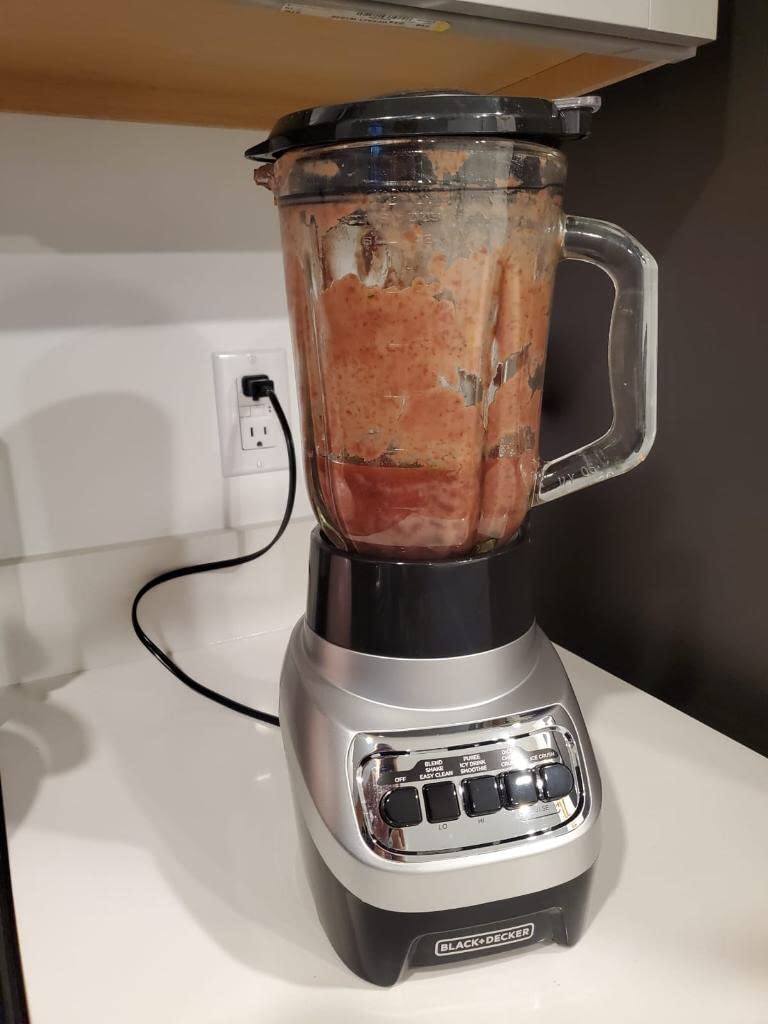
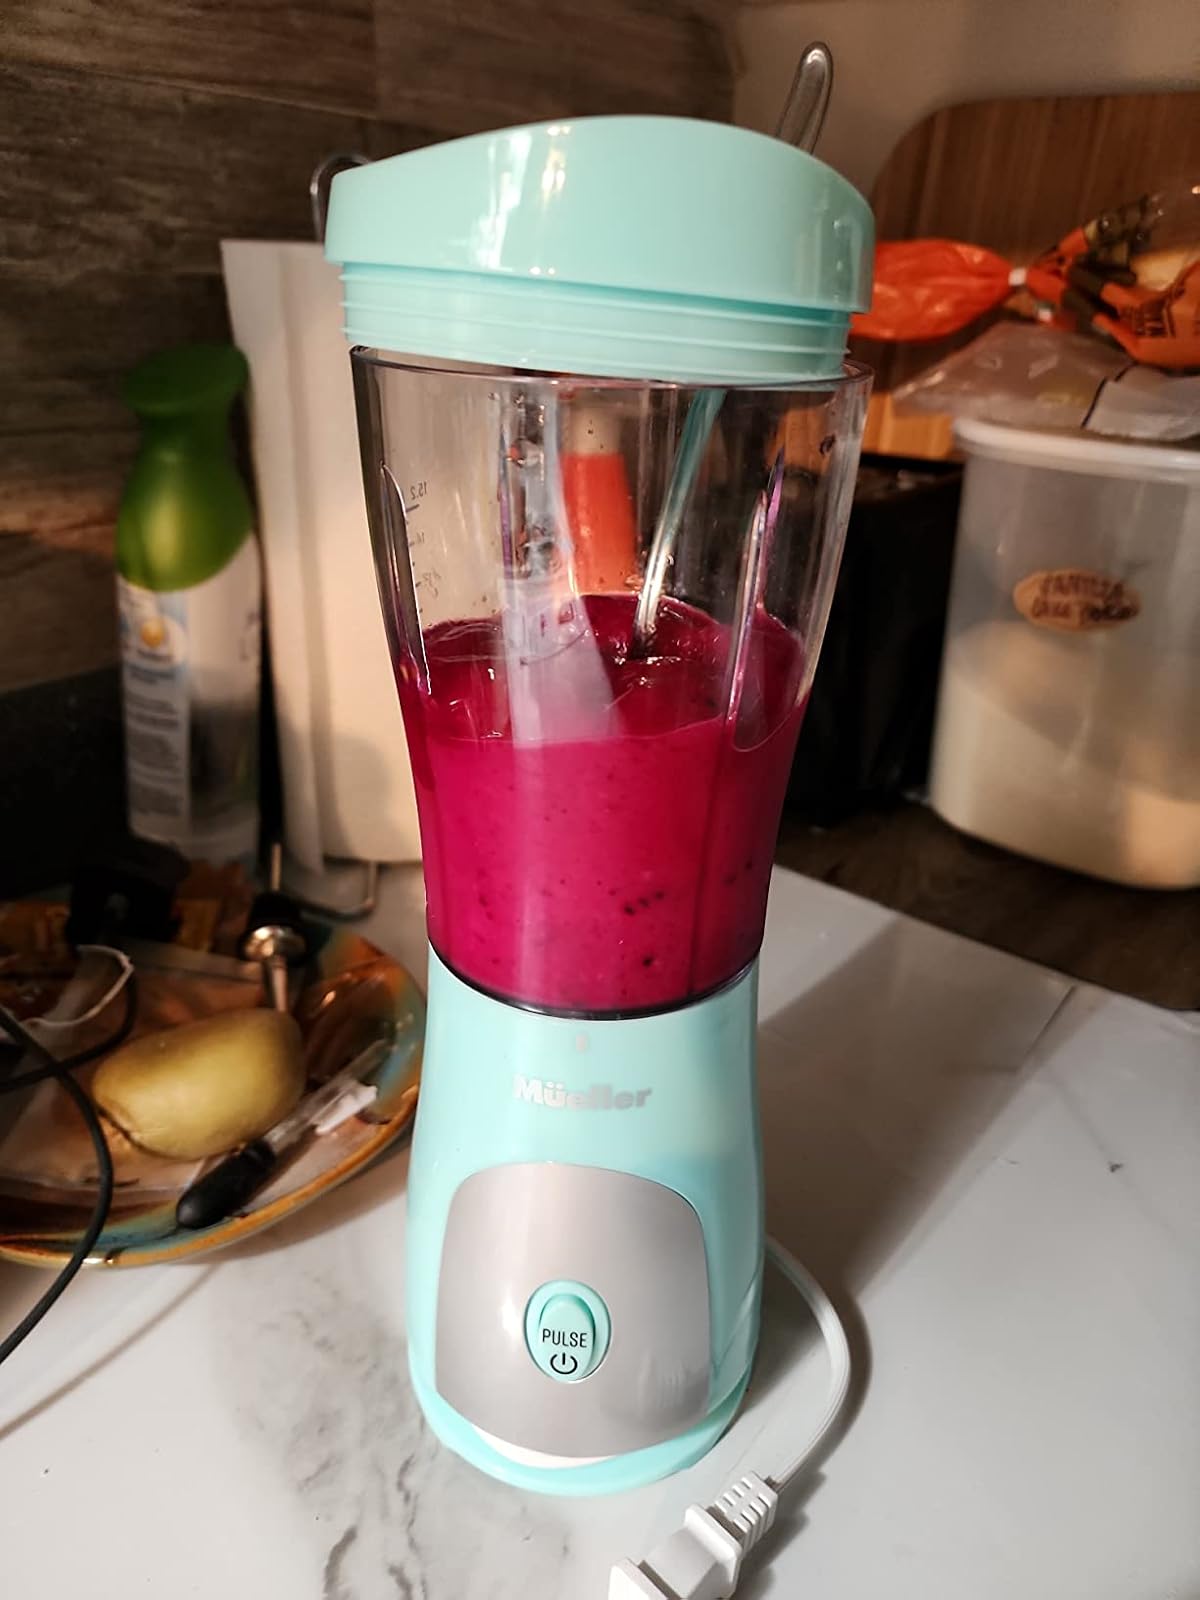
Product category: items_blender
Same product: no